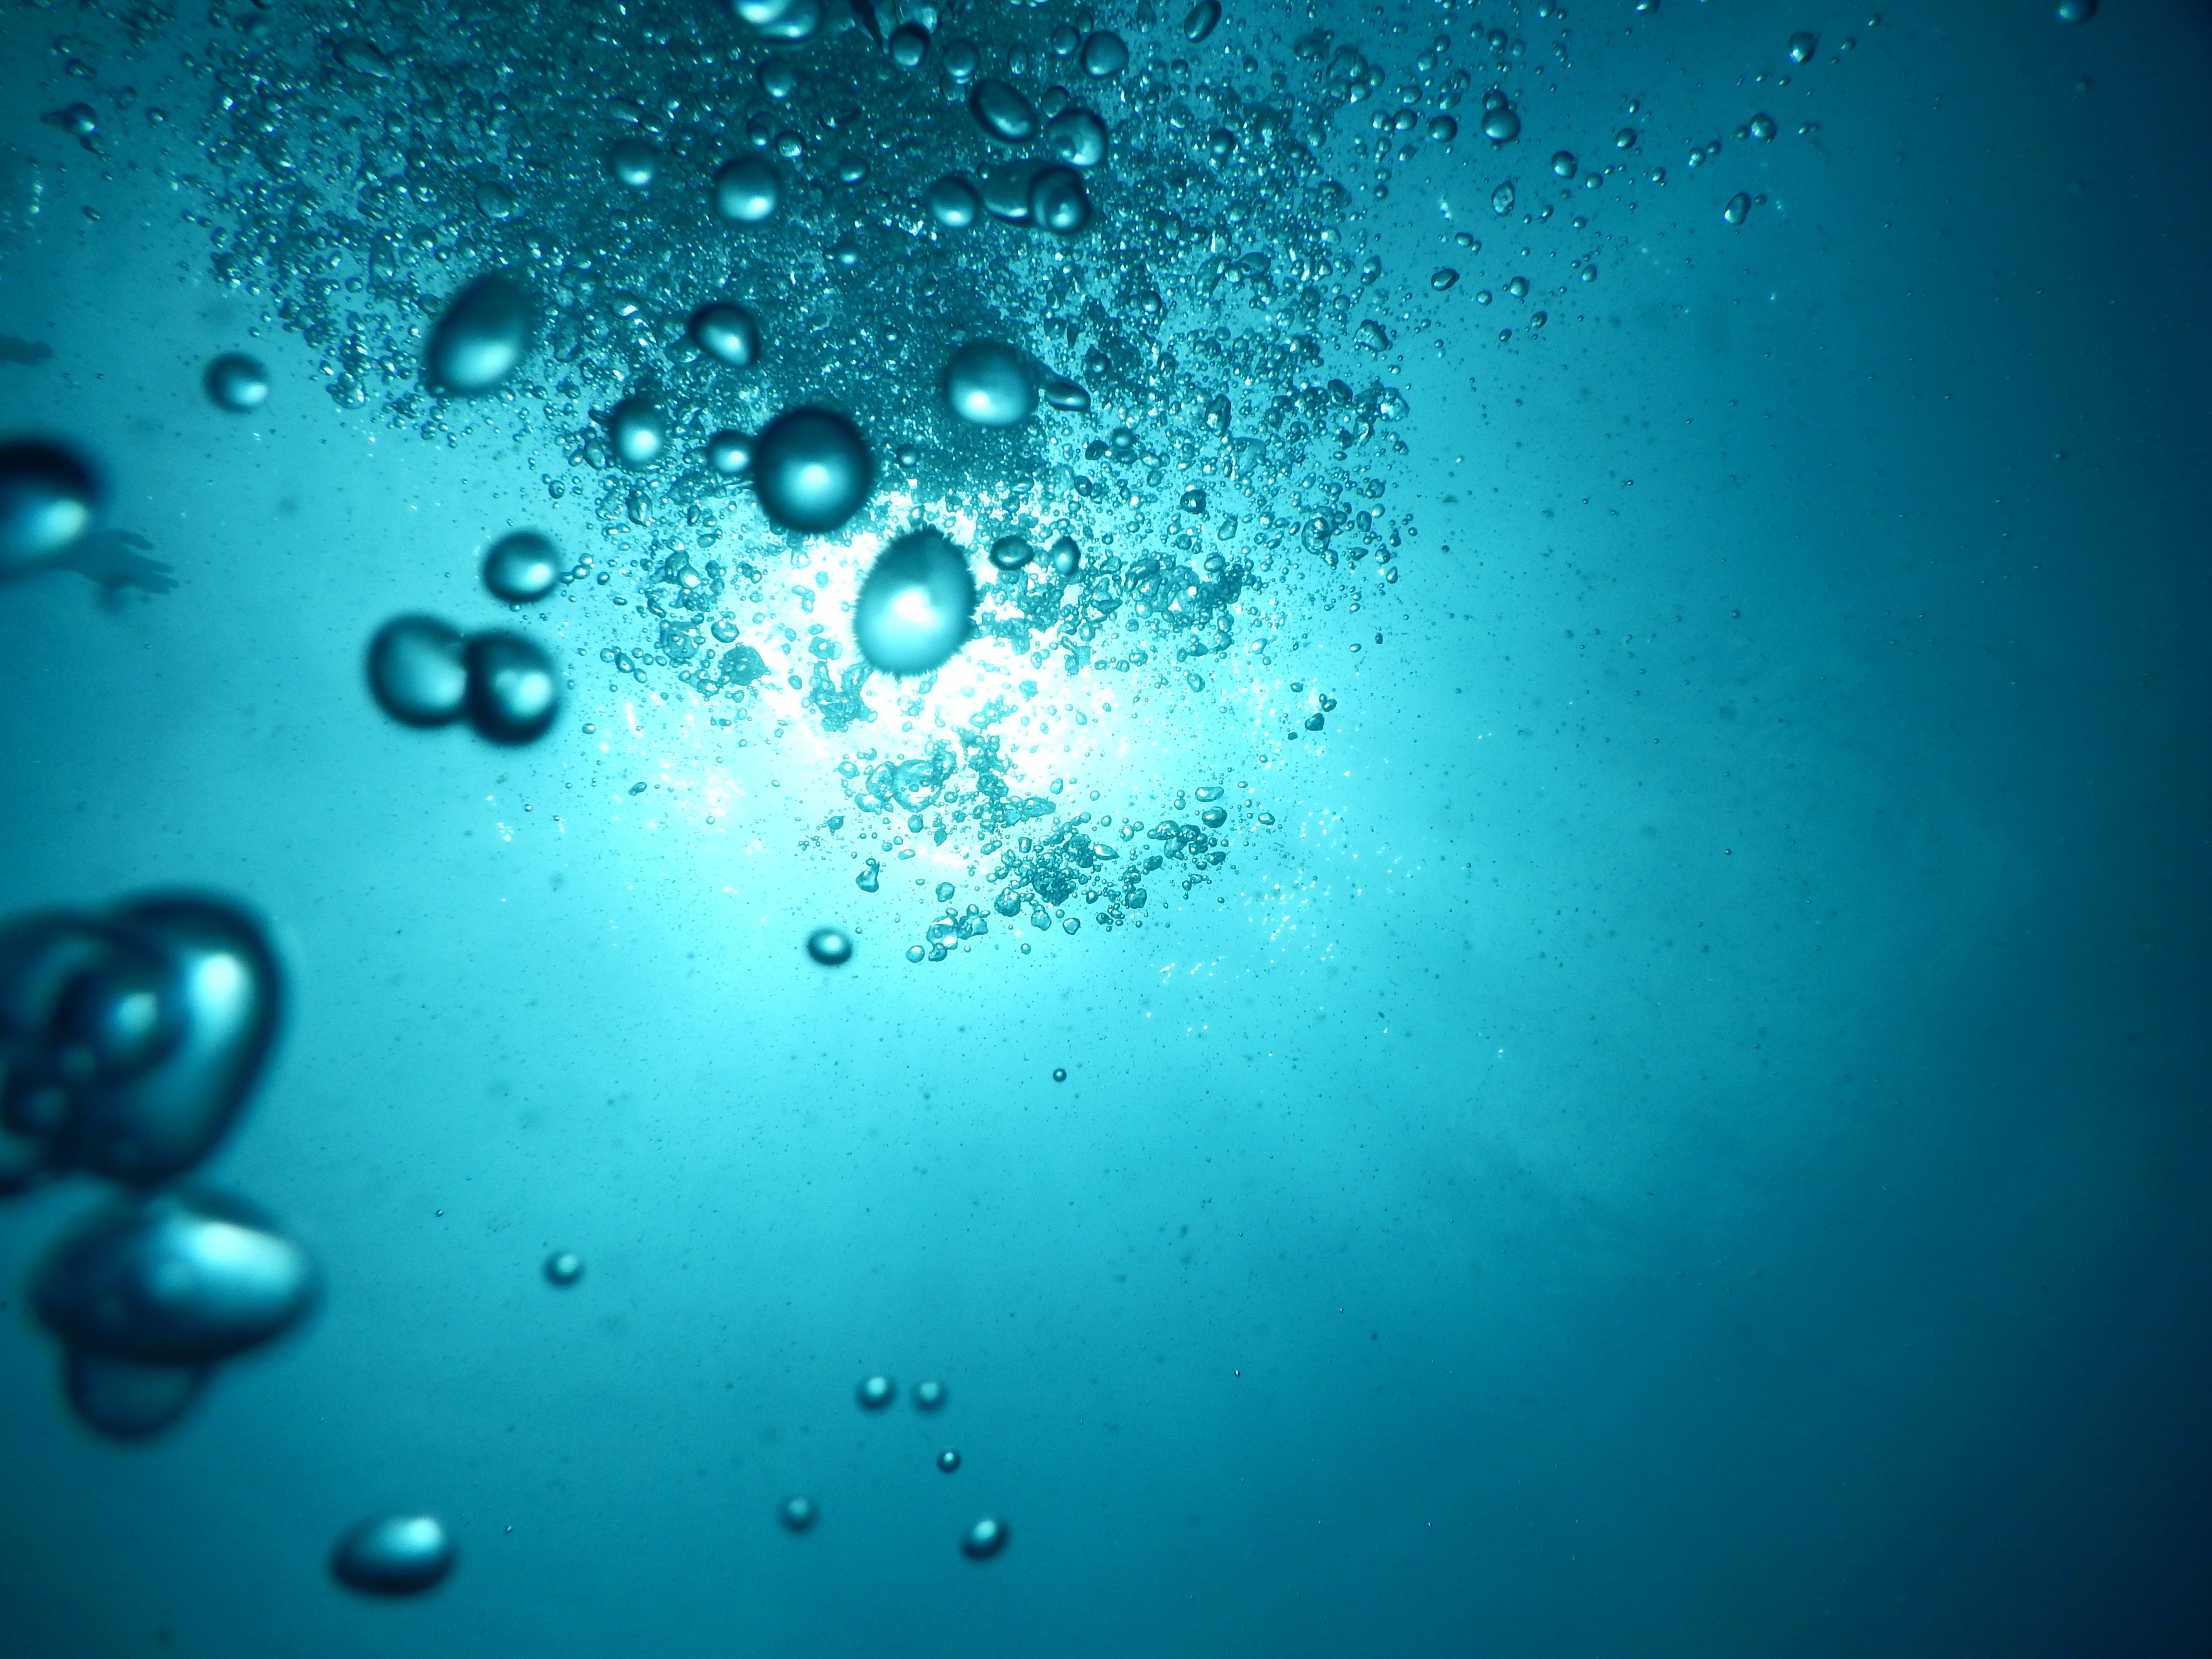
sea, water, ocean, drop, wave, diving, underwater, reflection, blue, circle, macro photography, air bubbles, holiday salt water, computer wallpaper, liquid bubble